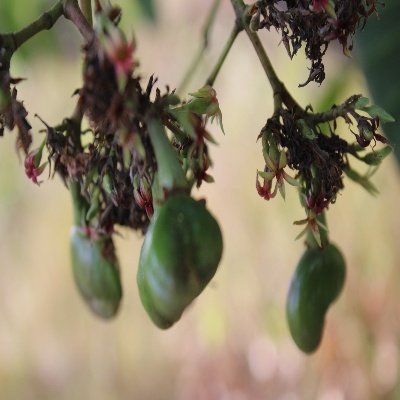
Crop: Cashew
Condition: healthy